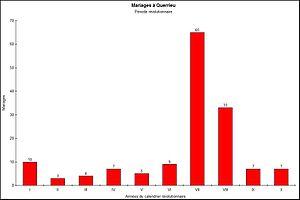
Graphique montrant l'augmentation du nombre des mariages au cours des années VII et VIII de la République.
Querrieu est une commune française située dans le département de la Somme, en région Hauts-de-France.